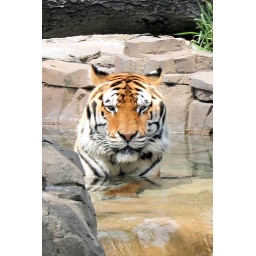
A tiger cooling off in the water at Jungala. Taken at Busch Gardens. Tampa, Florida.